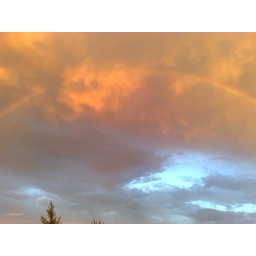
The sky in orange in the evening with a rainbow. This was at Celestun.